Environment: real
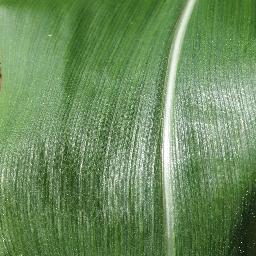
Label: healthy